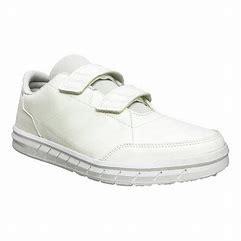
Brand: Adidas
Model: Altasport